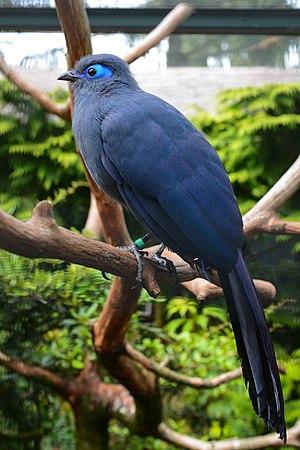
Le Coua bleu est une espèce d'oiseau, endémique de Madagascar, appartenant à la famille des Cuculidae.